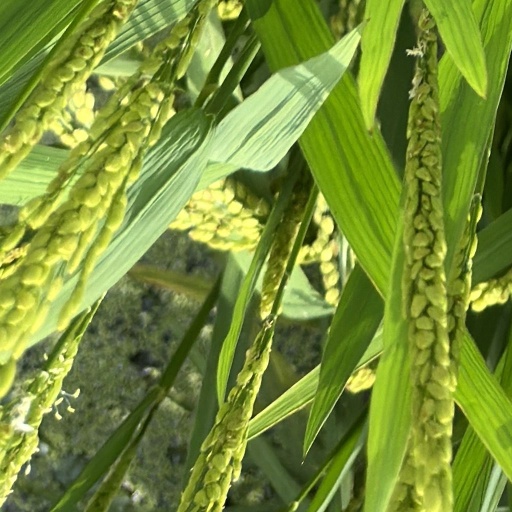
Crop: rice